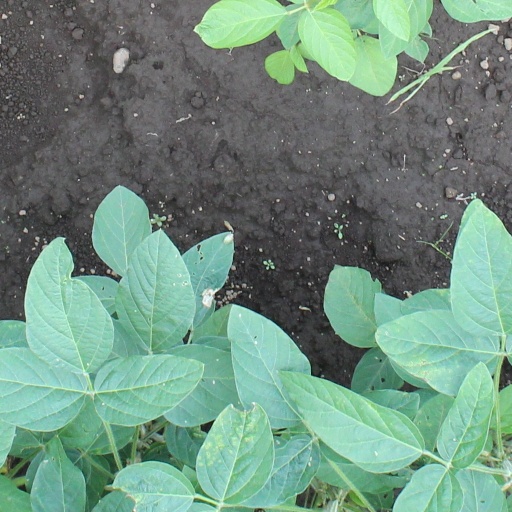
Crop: soybean